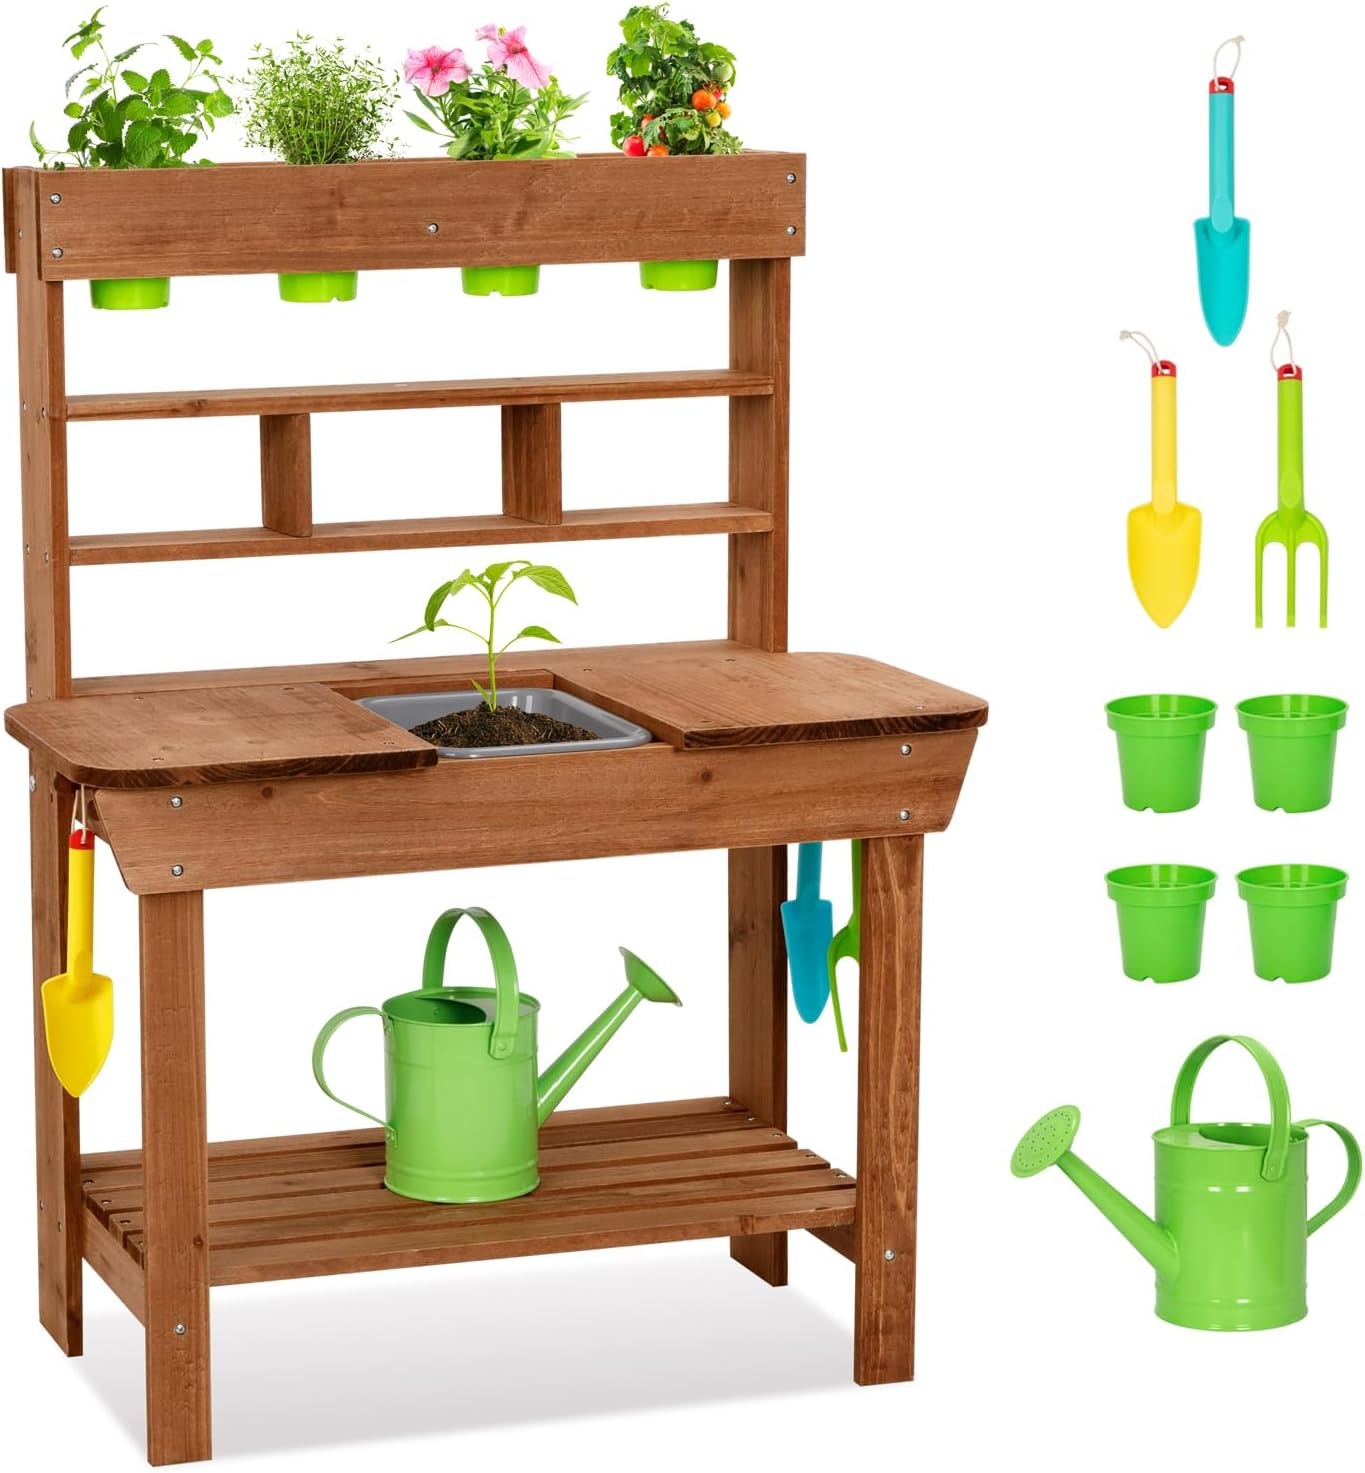
OOOK Potting Bench with Removable Sink, Potting Benches for Outside, Mud Kitchen for Kids Outdoor with Gardening Tools, Watering Can, Flower Pot, Ideal Gift for Boys and Girls 3+, Solid Fir Wood
About this item Natural Fir Wood Material: Potting table is made of strictly selected natural fir wood, designed in scientific structure, plus with well-polished surface and corners ensure a safe and stable outdoor pretend toy kitchen for kids in a long time Premium Potting Bench Table: It's an ideal choice for kids during the early skills development like hands-on ability, bring endless fun learning plant seeds and flowers, offer a perfect chance for kids to explore nature and learn plants Abundant Accessories with Compact Size: Outdoor potting bench comes with many adorable and useful tools as flower spots, watering can, gardening tools, removable sink, bring kids endless fun of gardening, also suitable for limited space Big Platform and Storage Space: The mud kitchen with flower pots stands, shelves, bottom shelf and side hanging hooks, sufficient storage space for gardening activities, keep the tools clean and well-organized, also help kids form a good habit of storage Easy to Assemble: The potting table comes with detailed assembly instructions, plus with sticker on each part of boards which can help to save a lot of time and energy to install. Adult assembly required Tips: Accordingly to material feature, the holes are small, please pay attention when assemble
Brand: OOOK
Category: Home & Garden > Lawn & Garden > Gardening > Gardening Accessories > Potting Benches